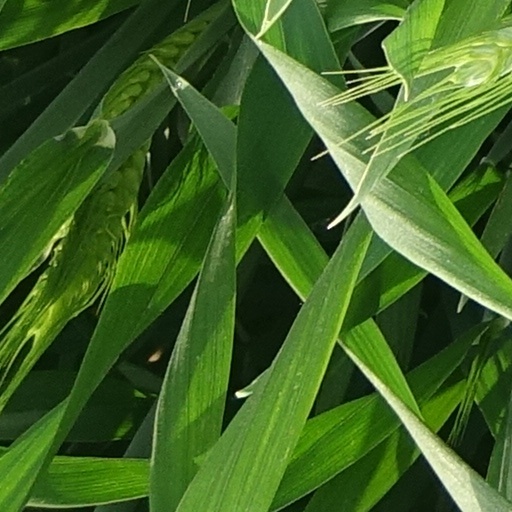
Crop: wheat